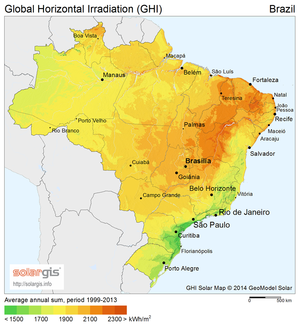
L'énergie solaire au Brésil est un secteur en développement. L'énergie solaire a un grand potentiel au Brésil, le pays présentant l'un des plus hauts niveaux d'irradiation solaire au monde.